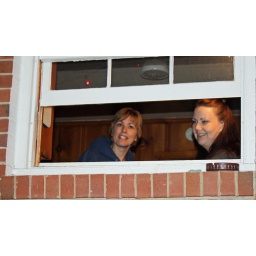
She came in through the bathroom window